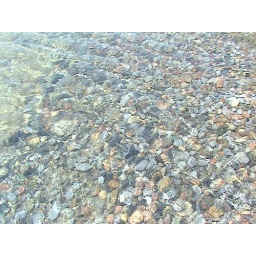
More stones under the water at Wicklow Beach